Haybro, Colorado

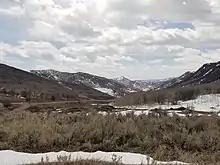
Haybro, Colorado vicinity as viewed from County Road 179

Haybro, (also known as Junction City), is an extinct town in Routt County, Colorado, United States.